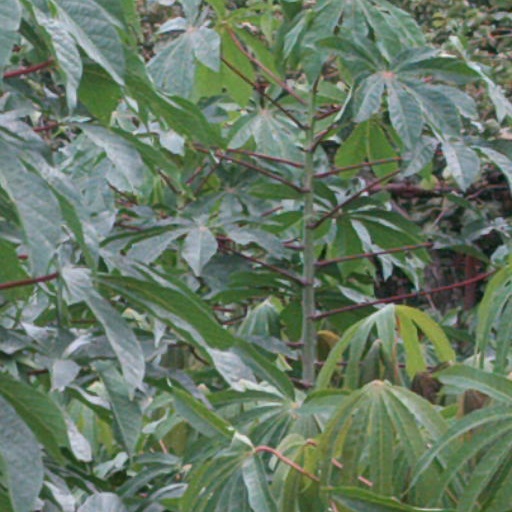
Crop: cassava